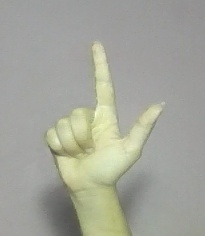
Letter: laam